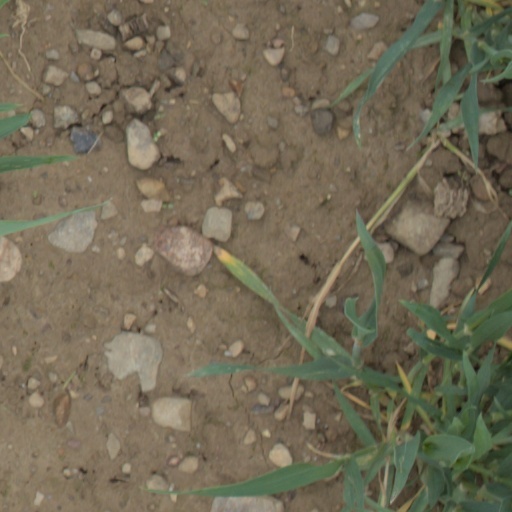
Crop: wheat